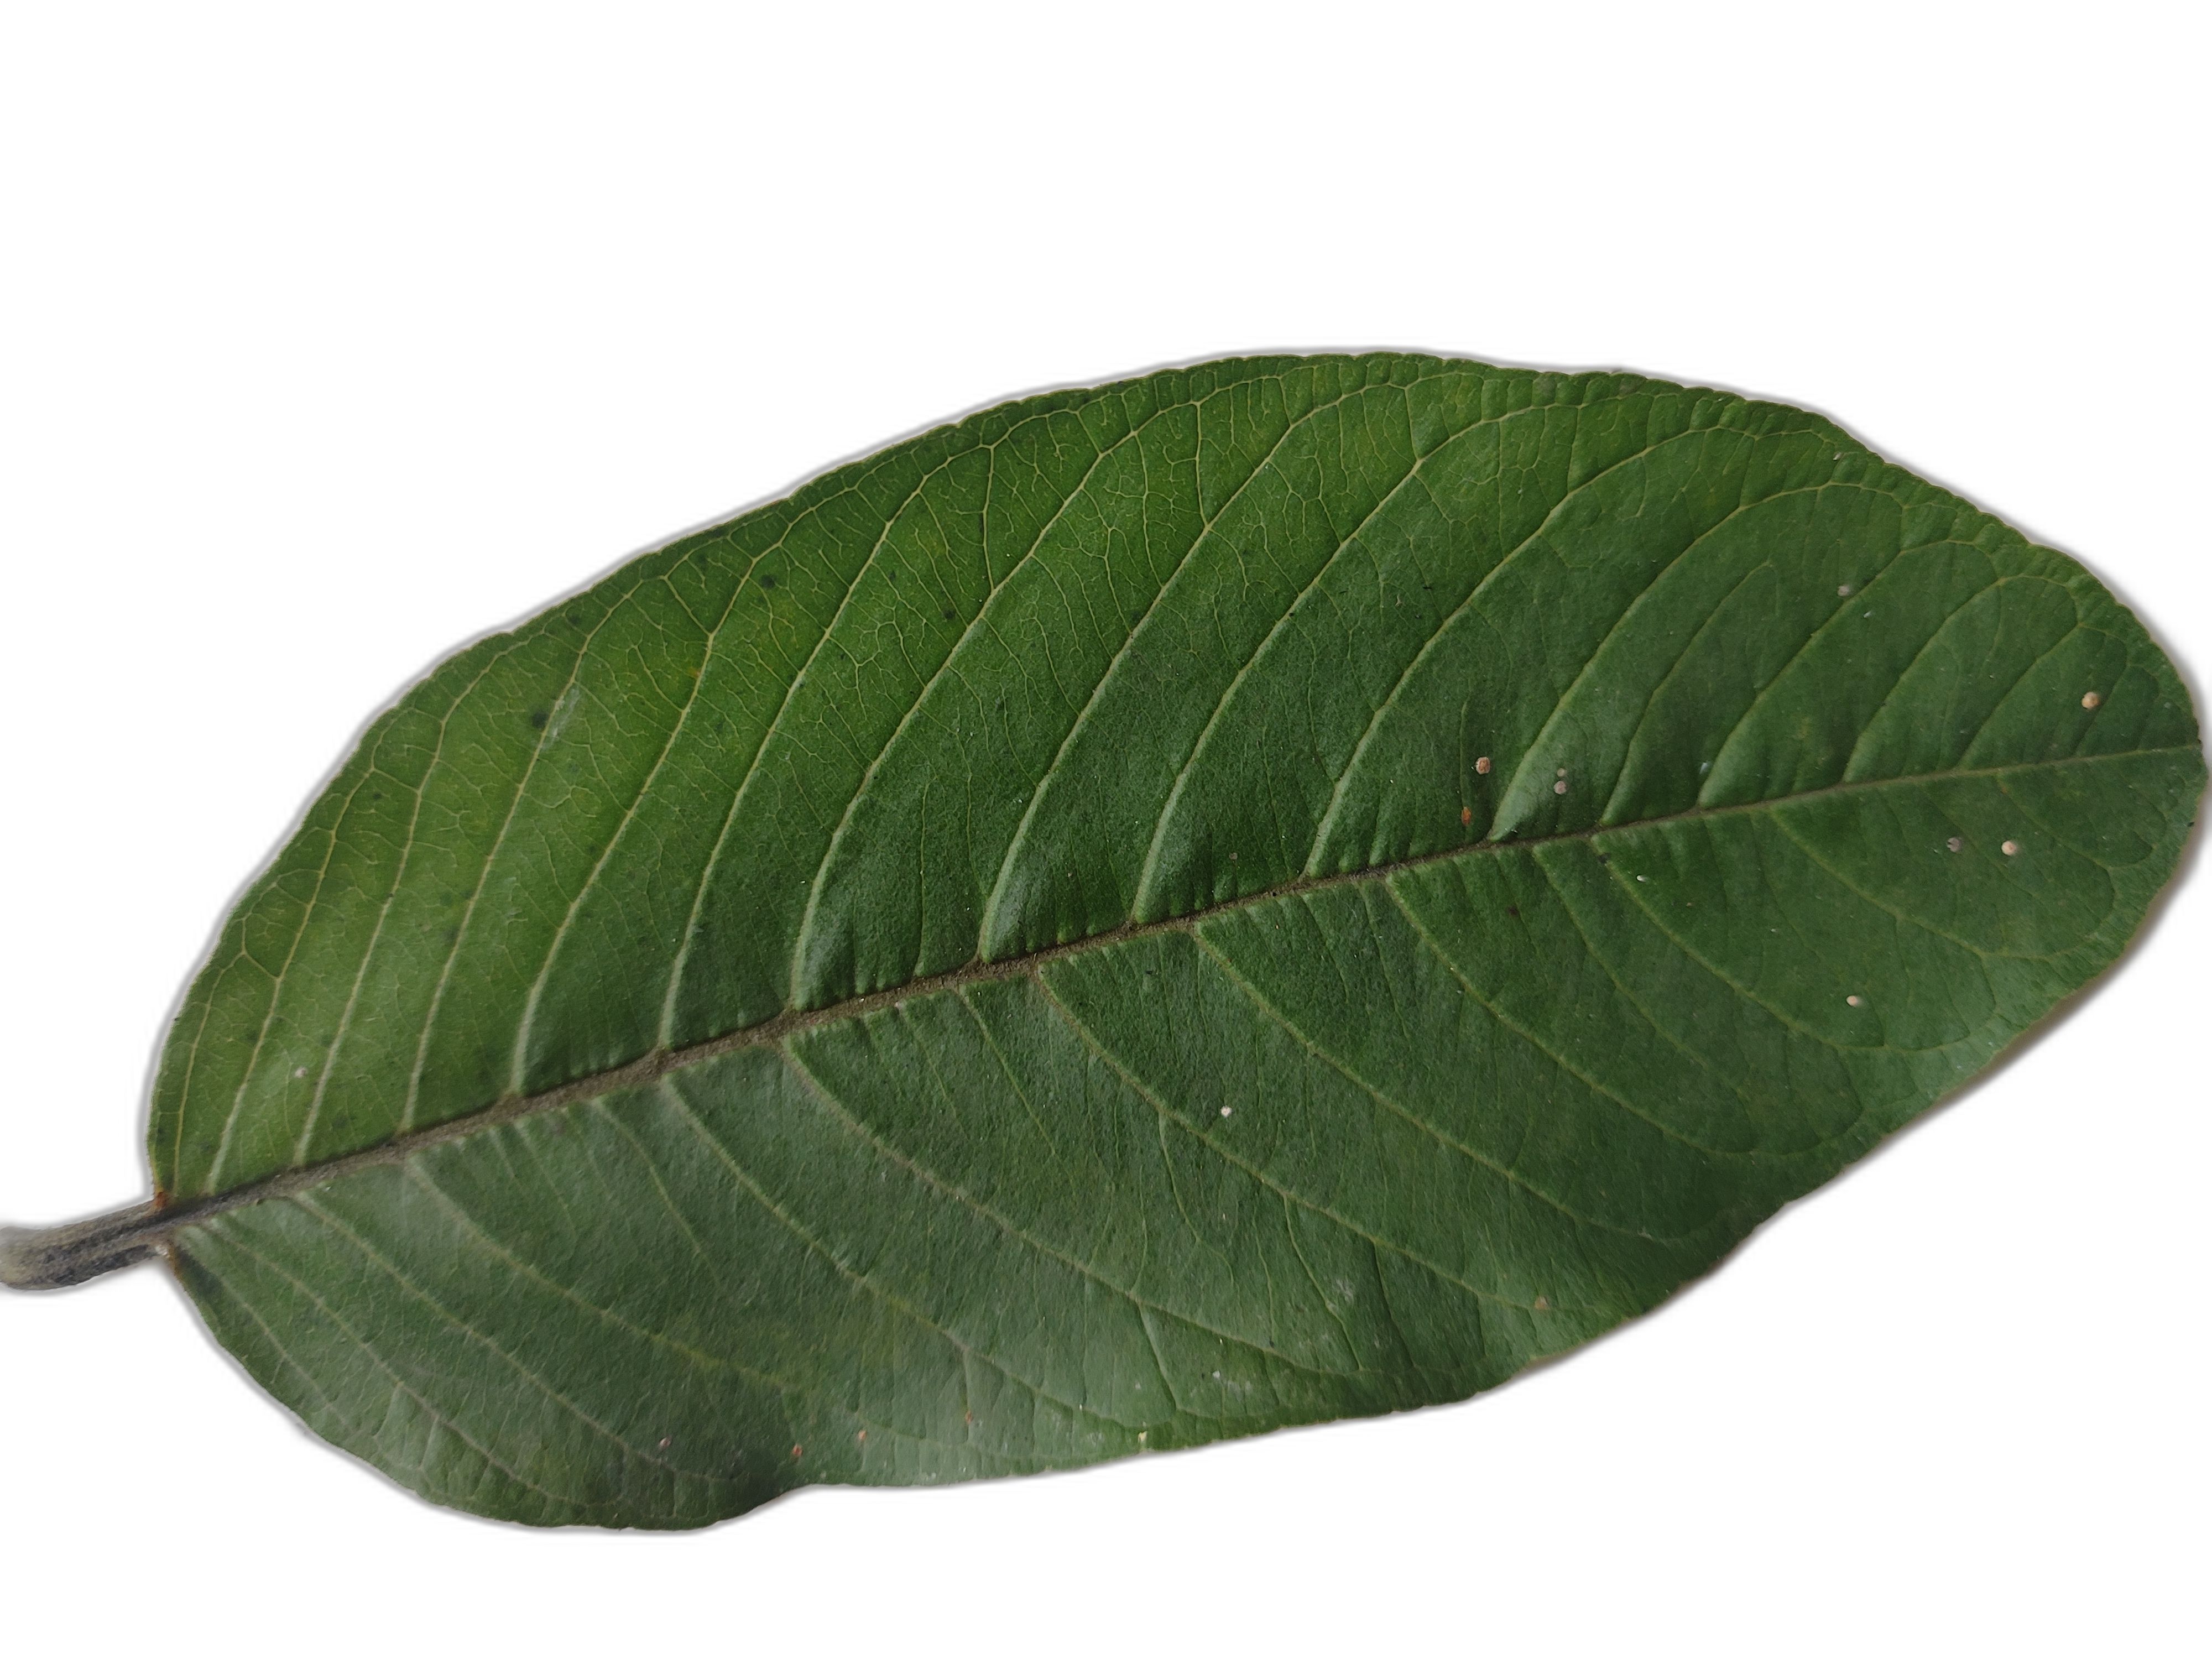
Plant part: leaf
Disease: Healthy